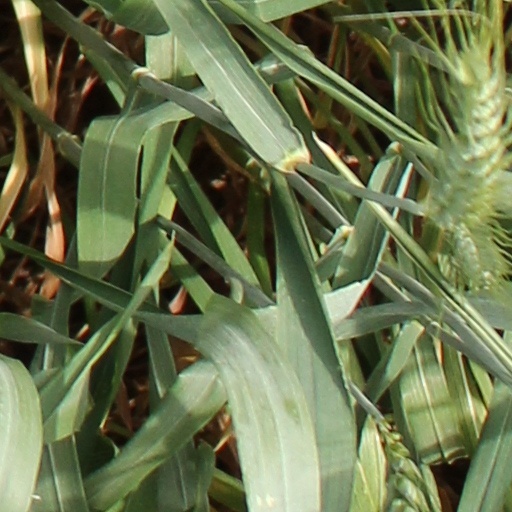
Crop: wheat